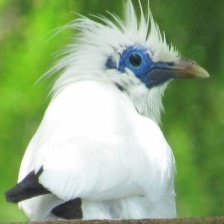
Species: BALI STARLING
Scientific name: LEUCOPSAR ROTHSCHILDI